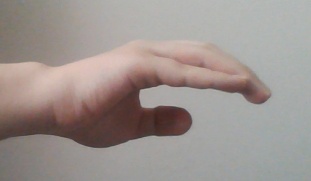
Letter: jeem